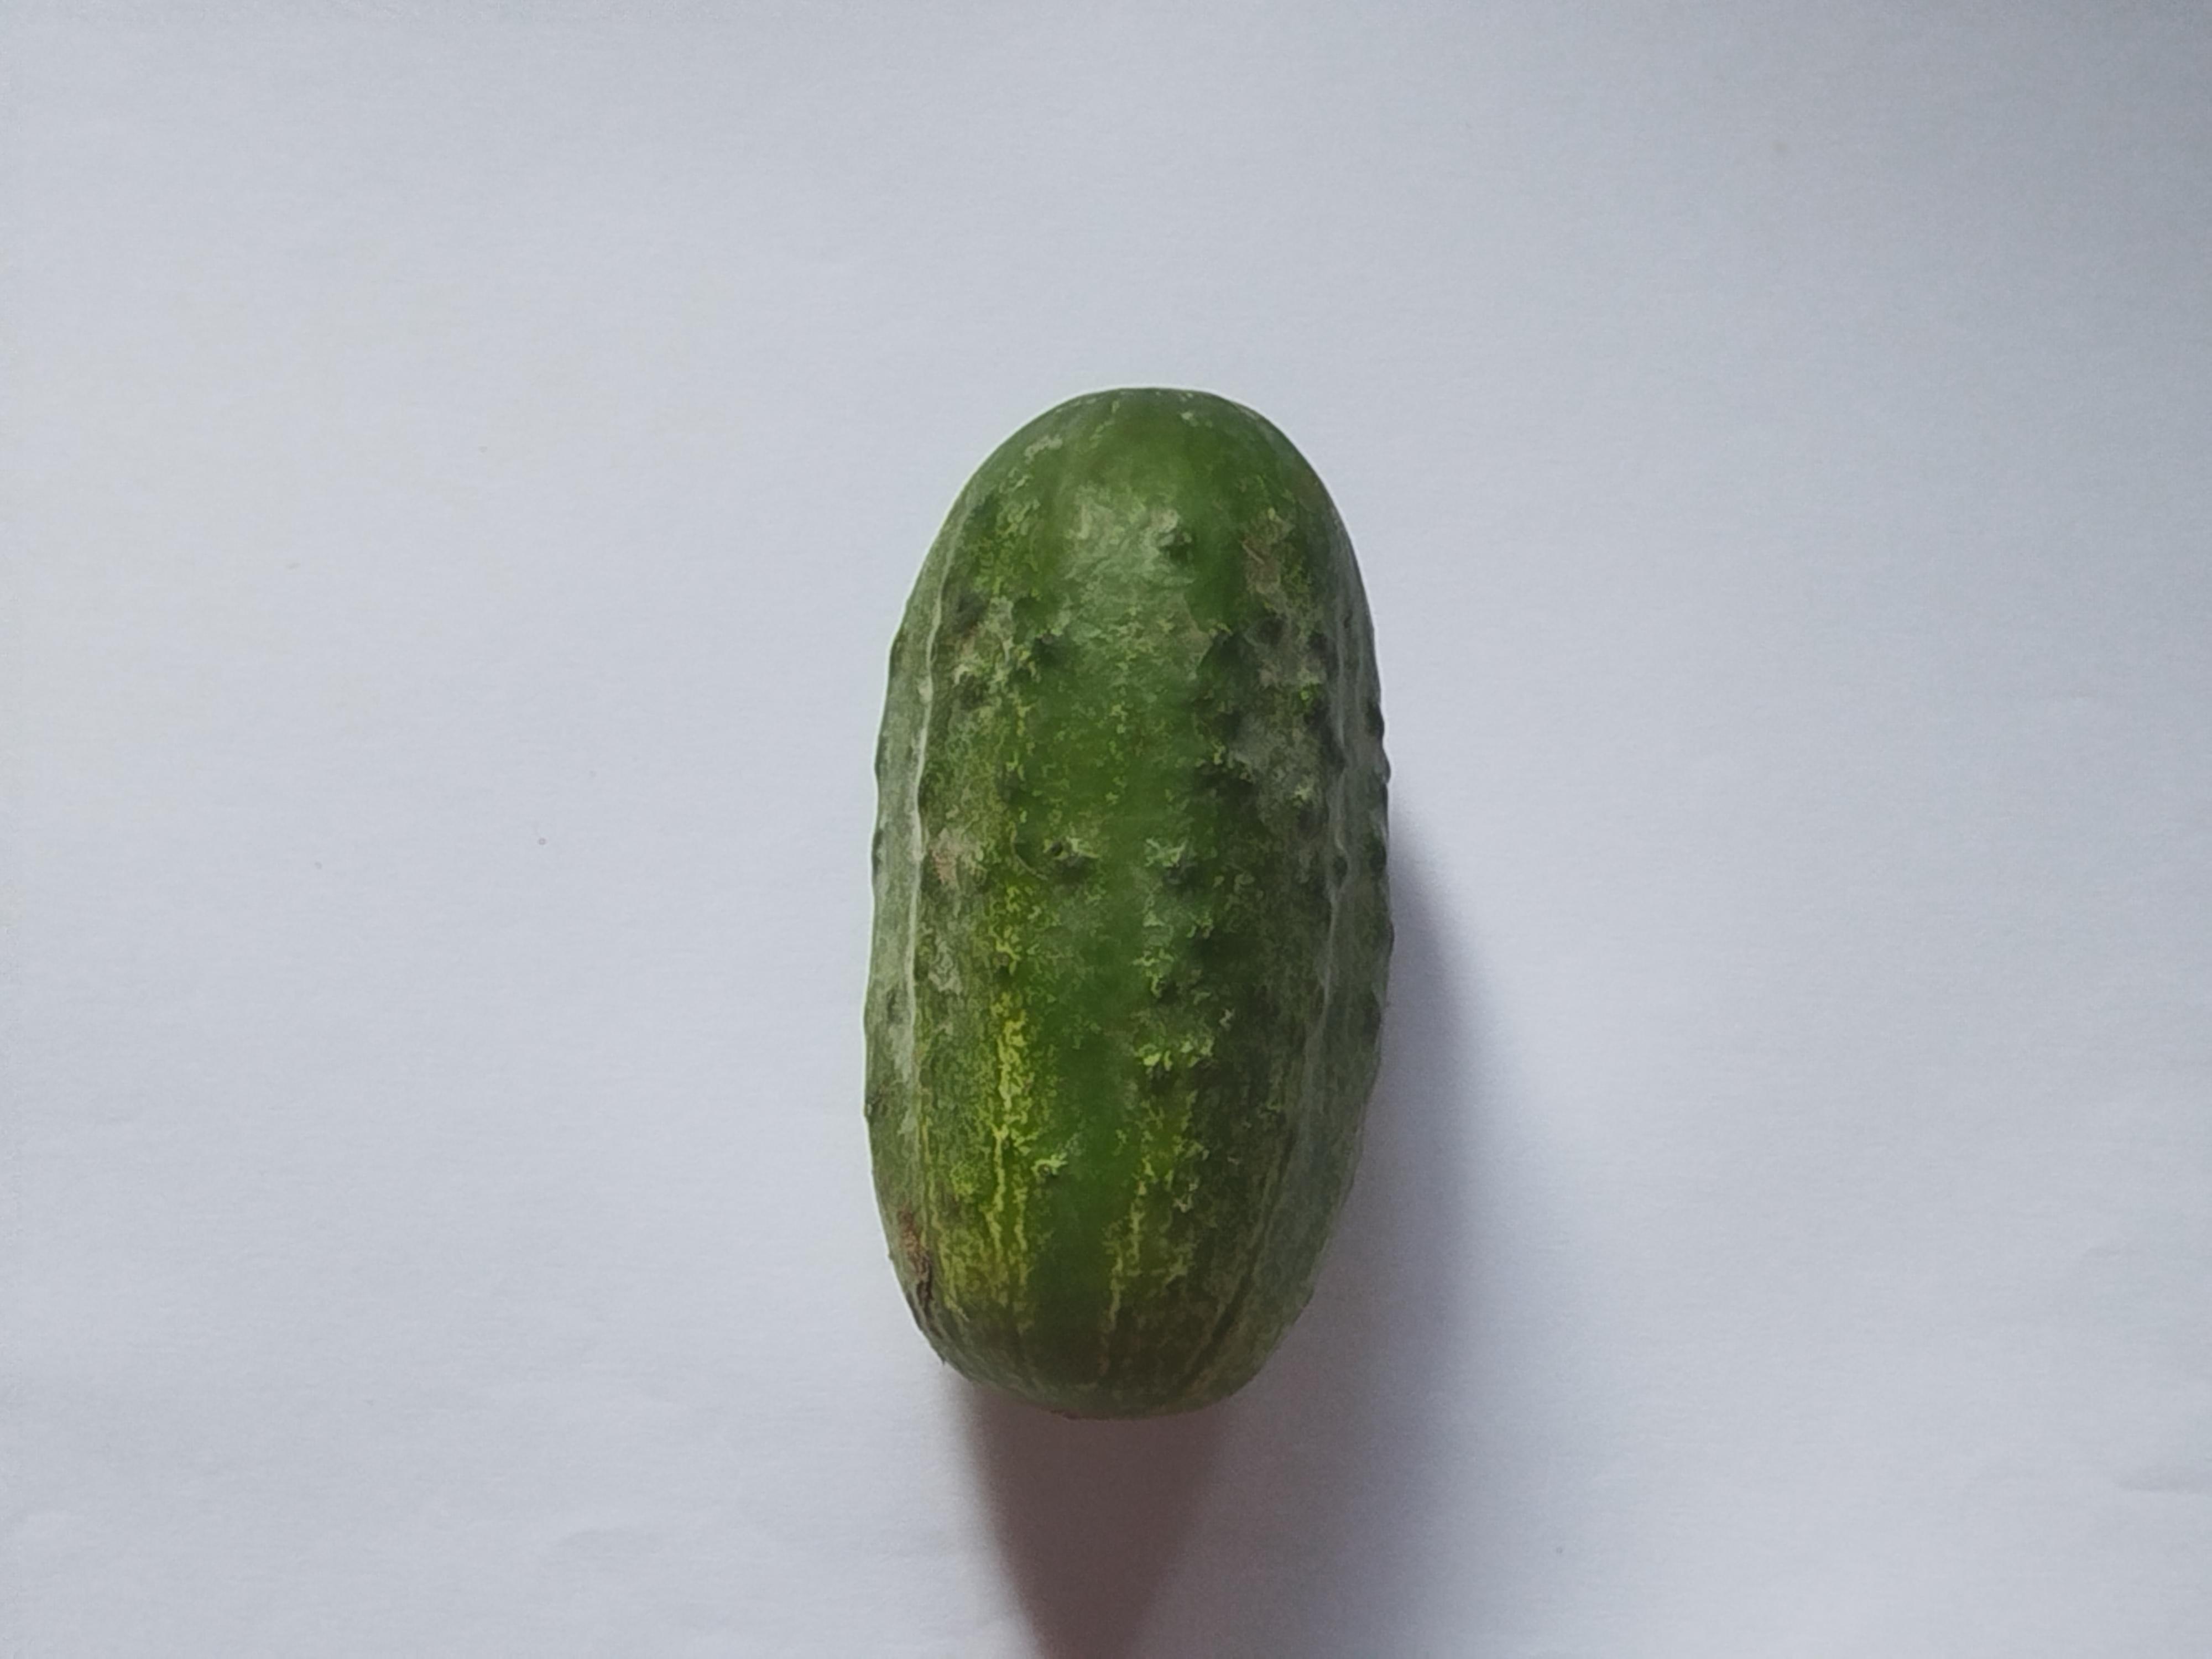
Label: Cucumber